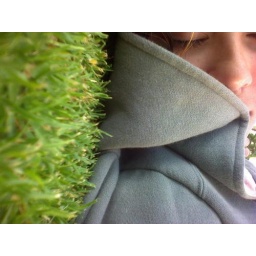
Me in my dreams & The green grass